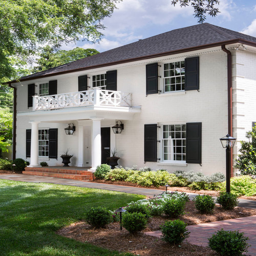
example of a classic white - story brick exterior home design with a hip roof